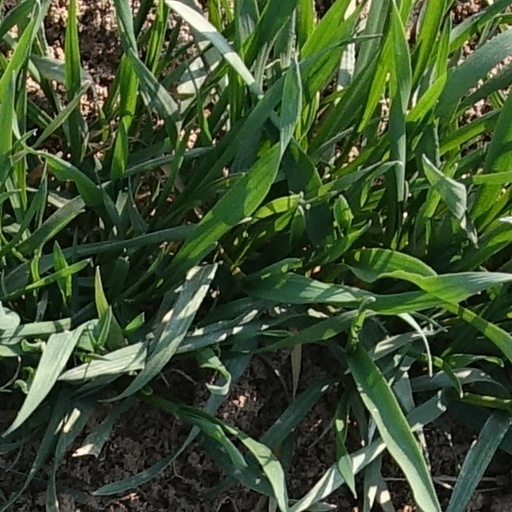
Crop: wheat